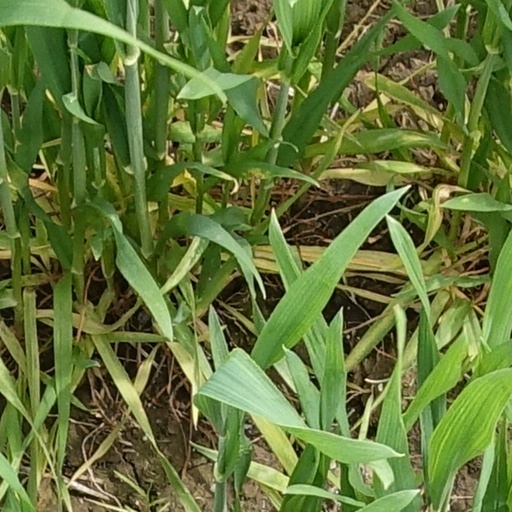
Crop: wheat